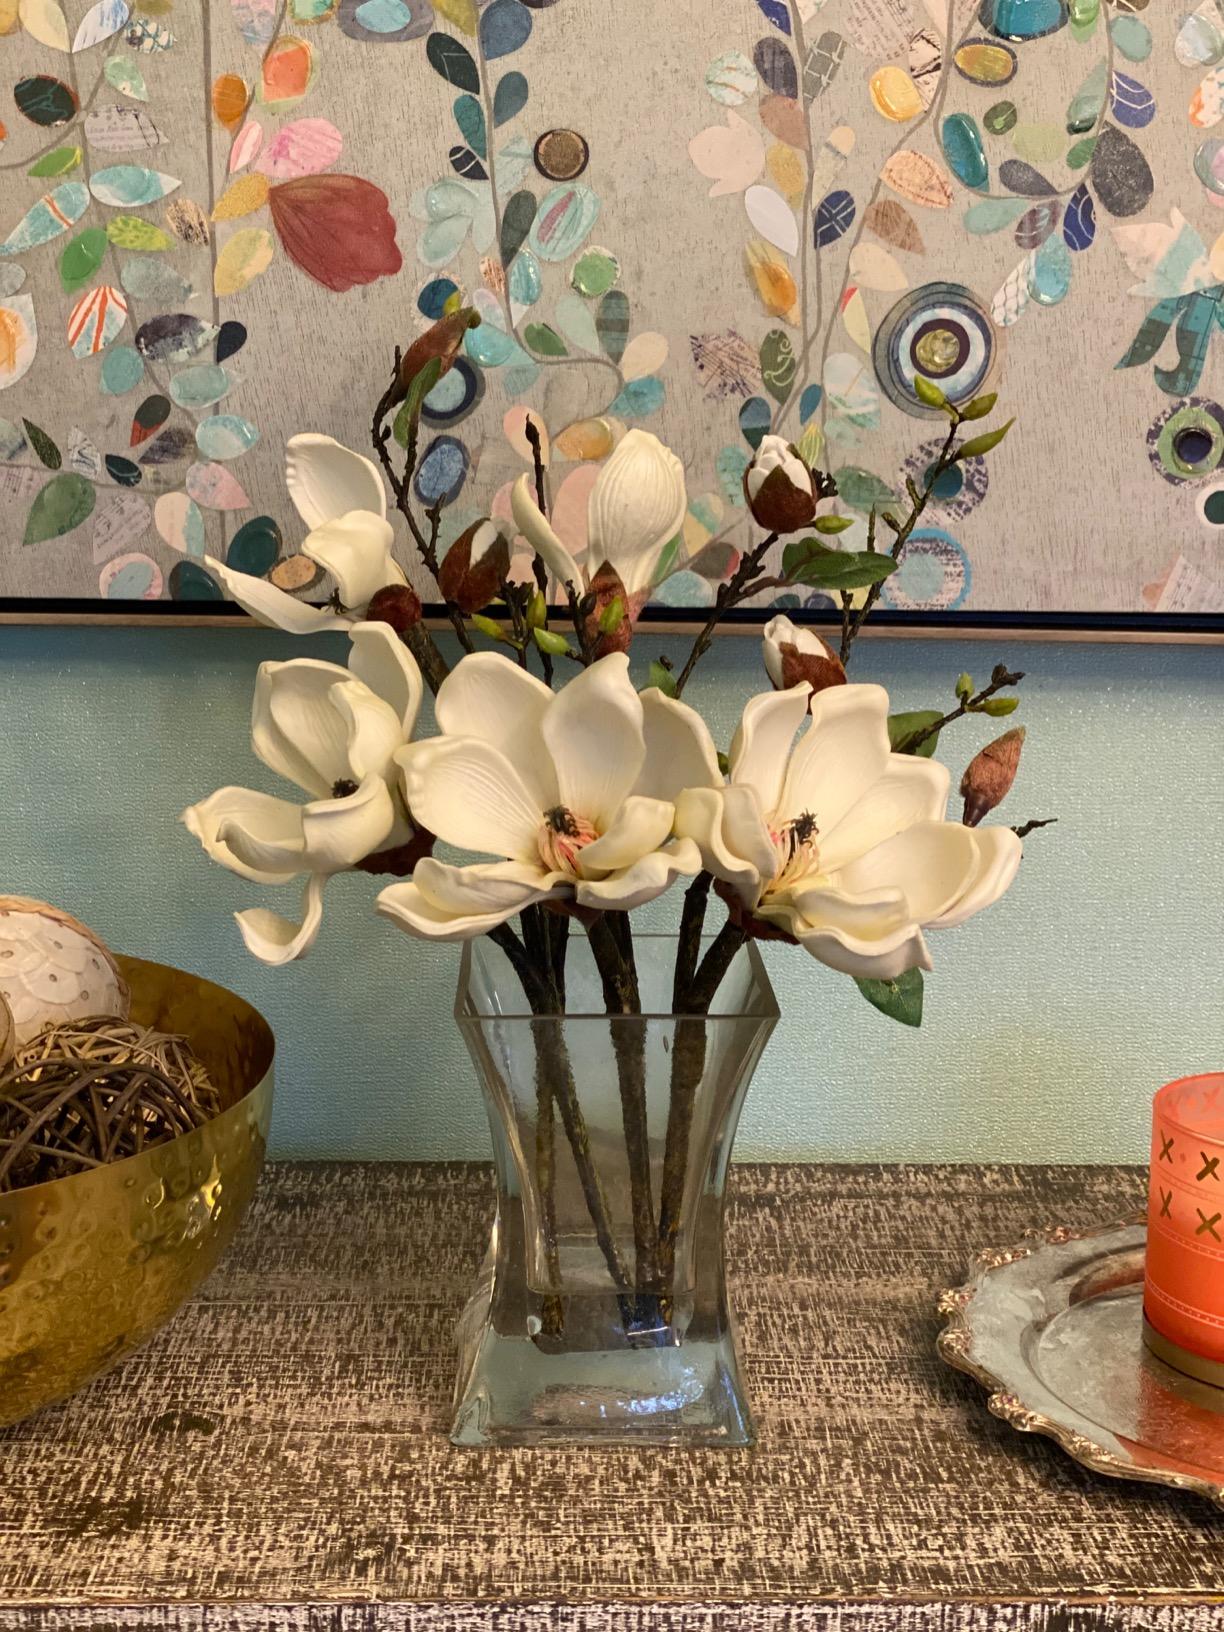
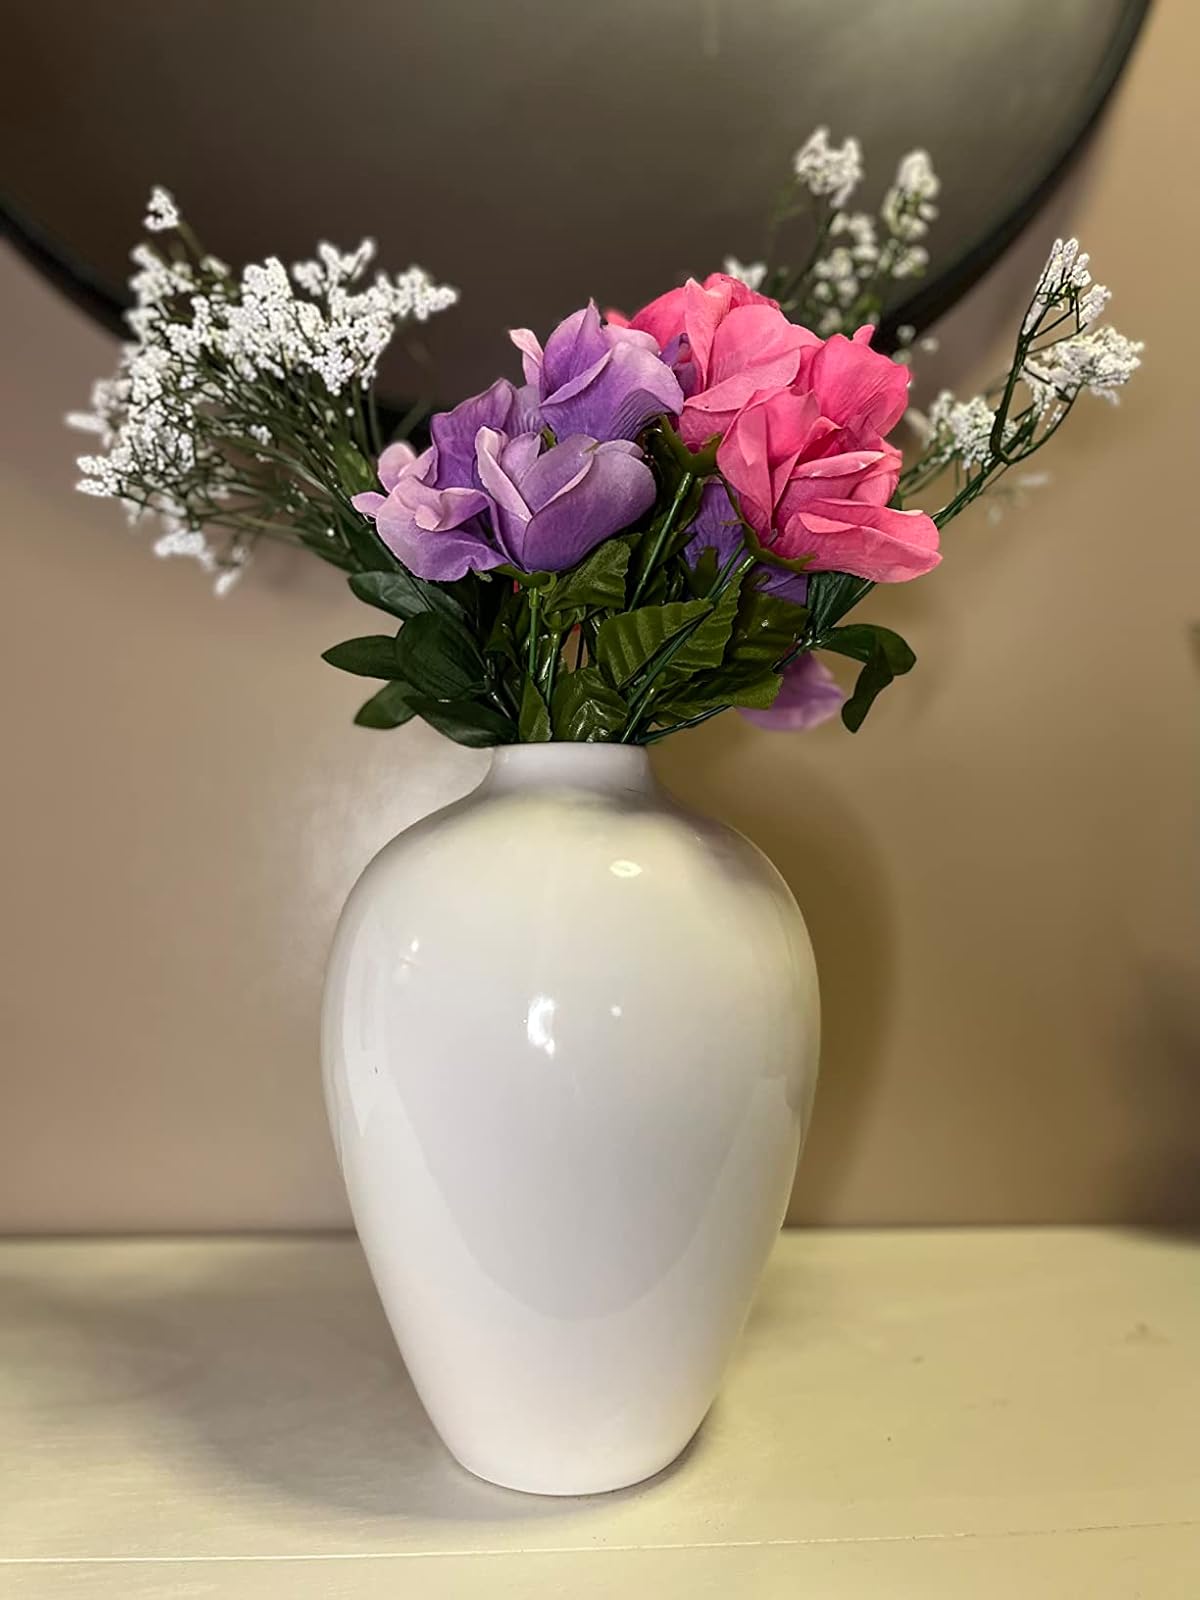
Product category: vase
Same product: no